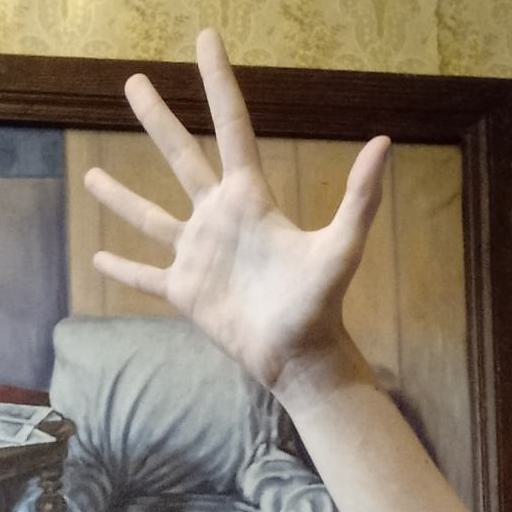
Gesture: palm